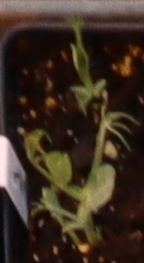
Label: Field Pea